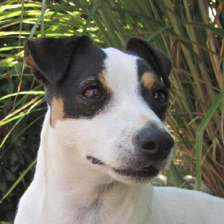
Label: animals